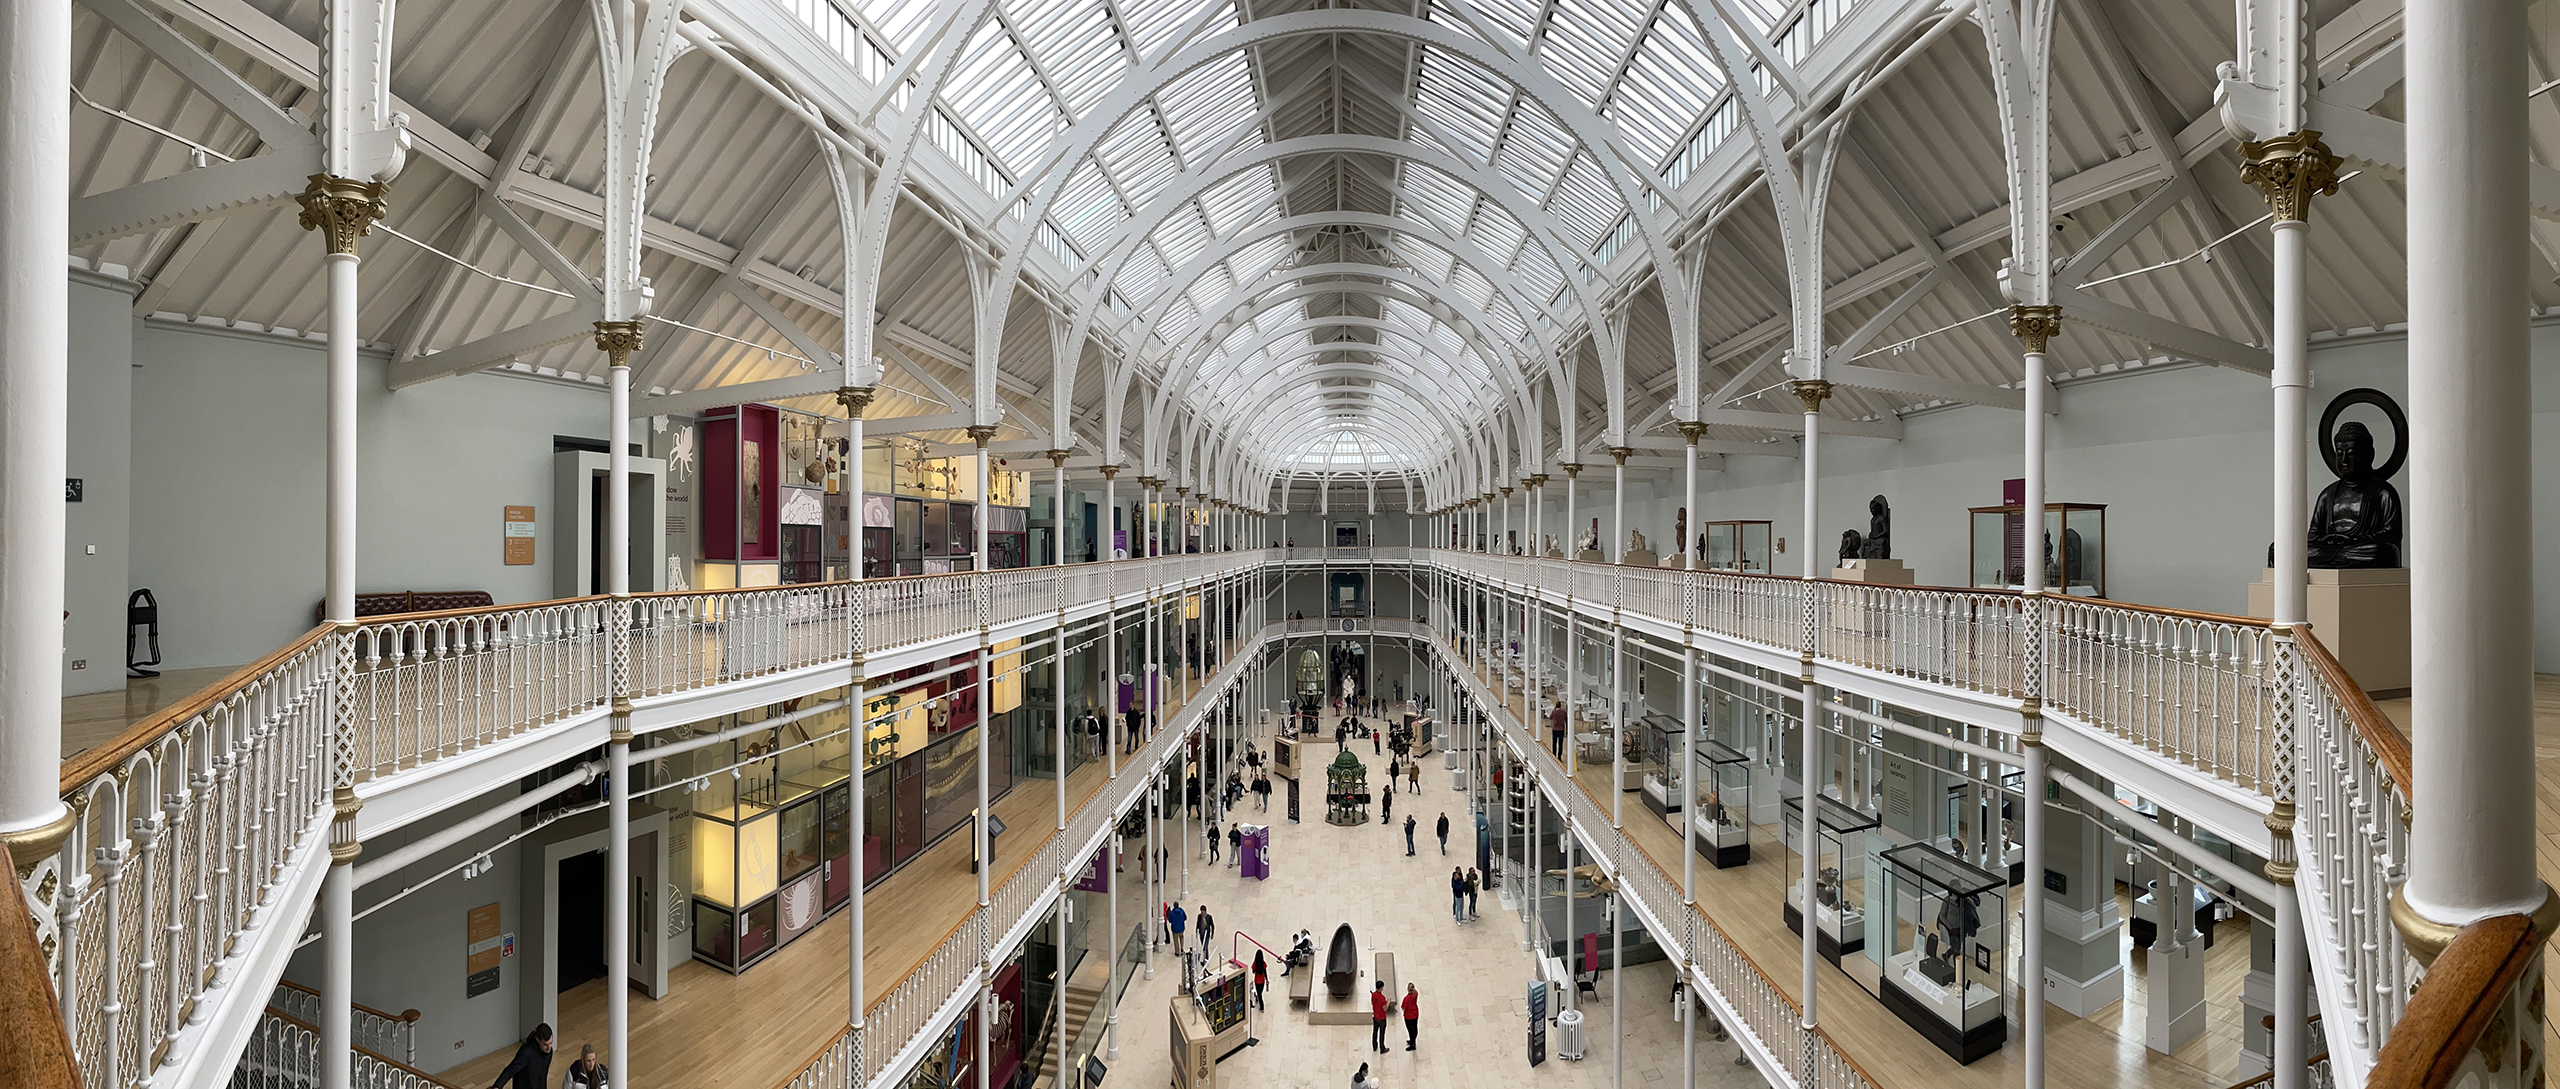
museum, edinburgh, panoramic, people, culture, science, art, history, scotland, uk, wide angle, fixture, building, architecture, line, city, symmetry, engineering, ceiling, hall, mixed use, window, retail, metal, arcade, transport hub, aluminium, event, daylighting, steel, train station, cleanliness, arch, glass, tourist attraction, beam, commercial building, Roof lantern